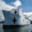
Label: ship